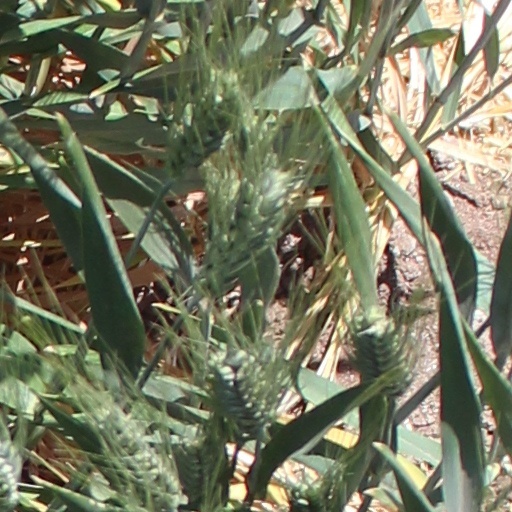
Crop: wheat